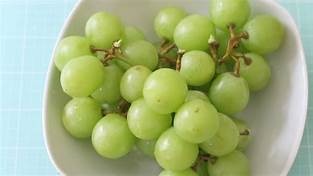
Label: grape